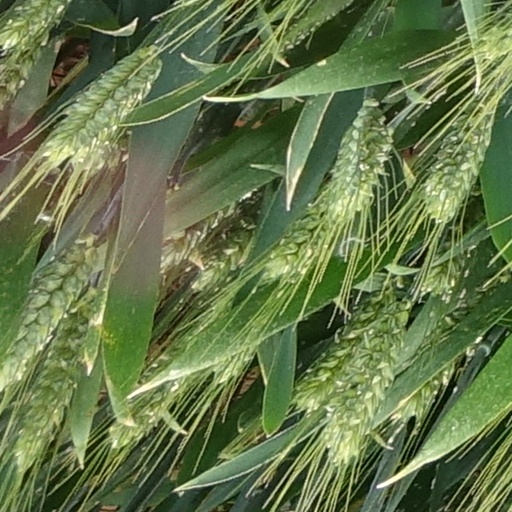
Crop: wheat